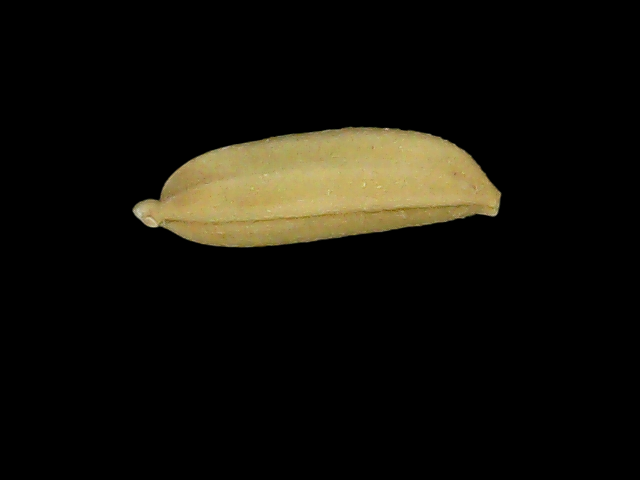
Rice variety: Bd75